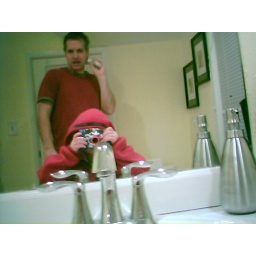
bathroom in the mirror